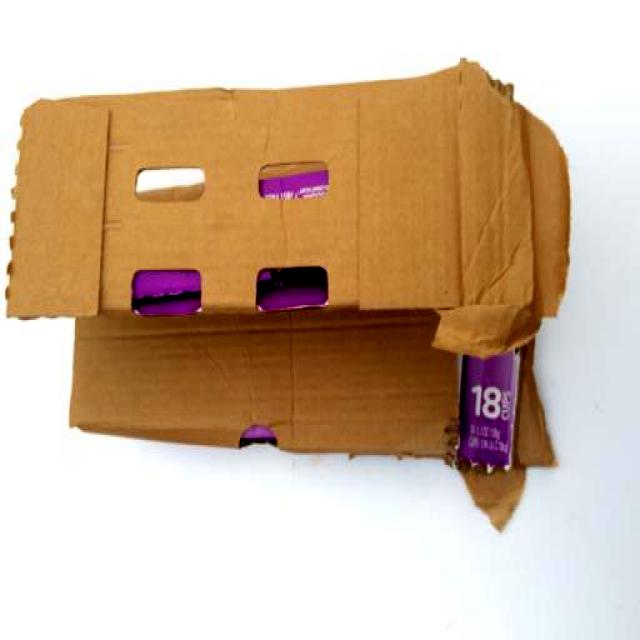
Label: Cardboard